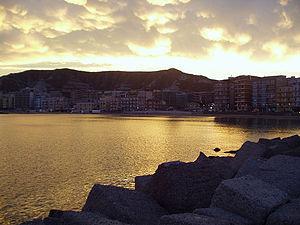
Vue de l'actuelle ville de Crotone, en Italie, où Pythagore enseigna. Italiano: Crotone. ಕನ್ನಡ: ಇಟಲಿಯ ದಕ್ಷಿಣ ತೀರದಲ್ಲಿರುವ ಕ್ರೊಟಾನ್‌.
Platon, né en 428 / 427 av. J.-C. et mort en 348 / 347 av. J.-C. à Athènes, est un philosophe antique de la Grèce classique, contemporain de la démocratie athénienne et des sophistes qu'il critiqua vigoureusement. Il reprit le travail philosophique de certains de ses prédécesseurs, notamment Socrate dont il fut l'élève, ainsi que Parménide, Héraclite et Pythagore, afin d'élaborer sa propre pensée. Celle-ci explore la plupart des champs importants, c'est-à-dire la métaphysique et l'éthique, l'esthétique et la politique.